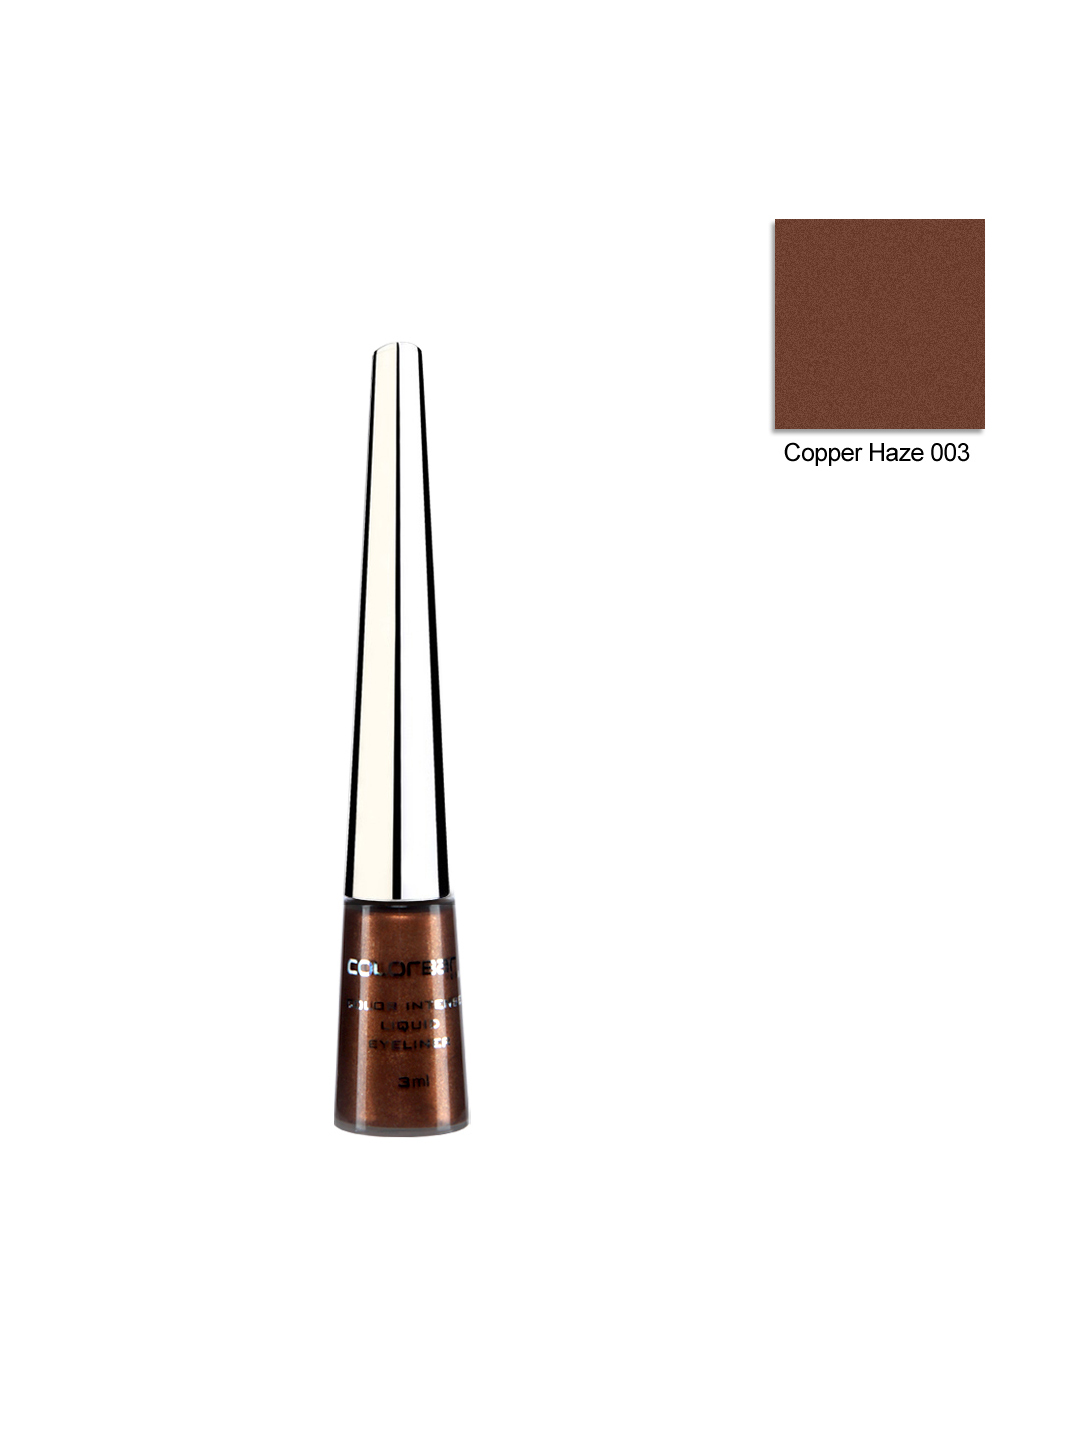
Colorbar Color Intense Copper Haze Liquid Eye Liner 003
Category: Personal Care / Makeup / Kajal and Eyeliner
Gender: Women
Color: Copper
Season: Spring 2017
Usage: Casual